Subcomandante Marcos bibliography

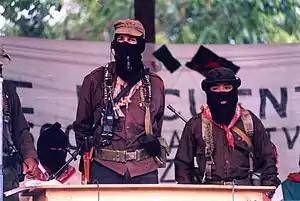
Subcomandante Marcos (center, wearing brown cap) in Chiapas.

Subcomandante Marcos is the "de facto" spokesman for the Zapatista Army of National Liberation (EZLN), a Mexican rebel movement. He was also known as Delegado Cero during the EZLN's Other Campaign (2006"–"2007), and since May 2014 has gone by the name Subcomandante Galeano.